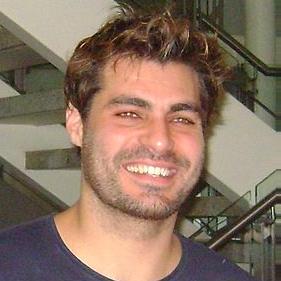
Age: 31